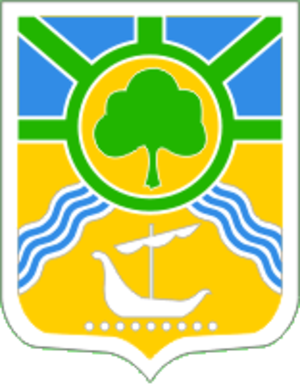
Yassynouvata ou Iassinovataïa est une ville de l'oblast de Donetsk, en Ukraine, et le centre administratif du raïon de Yassynouvata. Sa population s'élevait à 35 836 habitants en 2013.